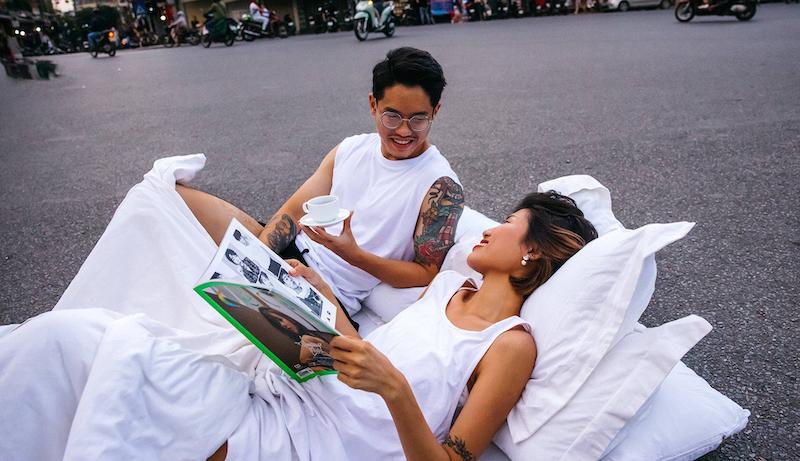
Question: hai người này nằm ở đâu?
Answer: trên đường